Judge William J. Robertson House

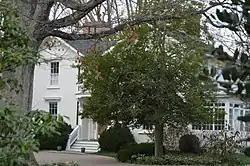
Southern front of the house

Judge William J. Robertson House is a historic home located at Charlottesville, Virginia. It was built in 1859, and is a two-story, roughly rectangular, brick dwelling with elements of the Italianate and Gothic Revival styles. It has rendered walls scored to simulate ashlar masonry, a hip-and-gable roof with broadly overhanging gable eaves supported by large decoratively carved brackets, and one-story wings and porches. It was built by Justice William J. Robertson (1817-1898), who was the "acknowledged leader of the Virginia bar" during the second half of the 19th century.